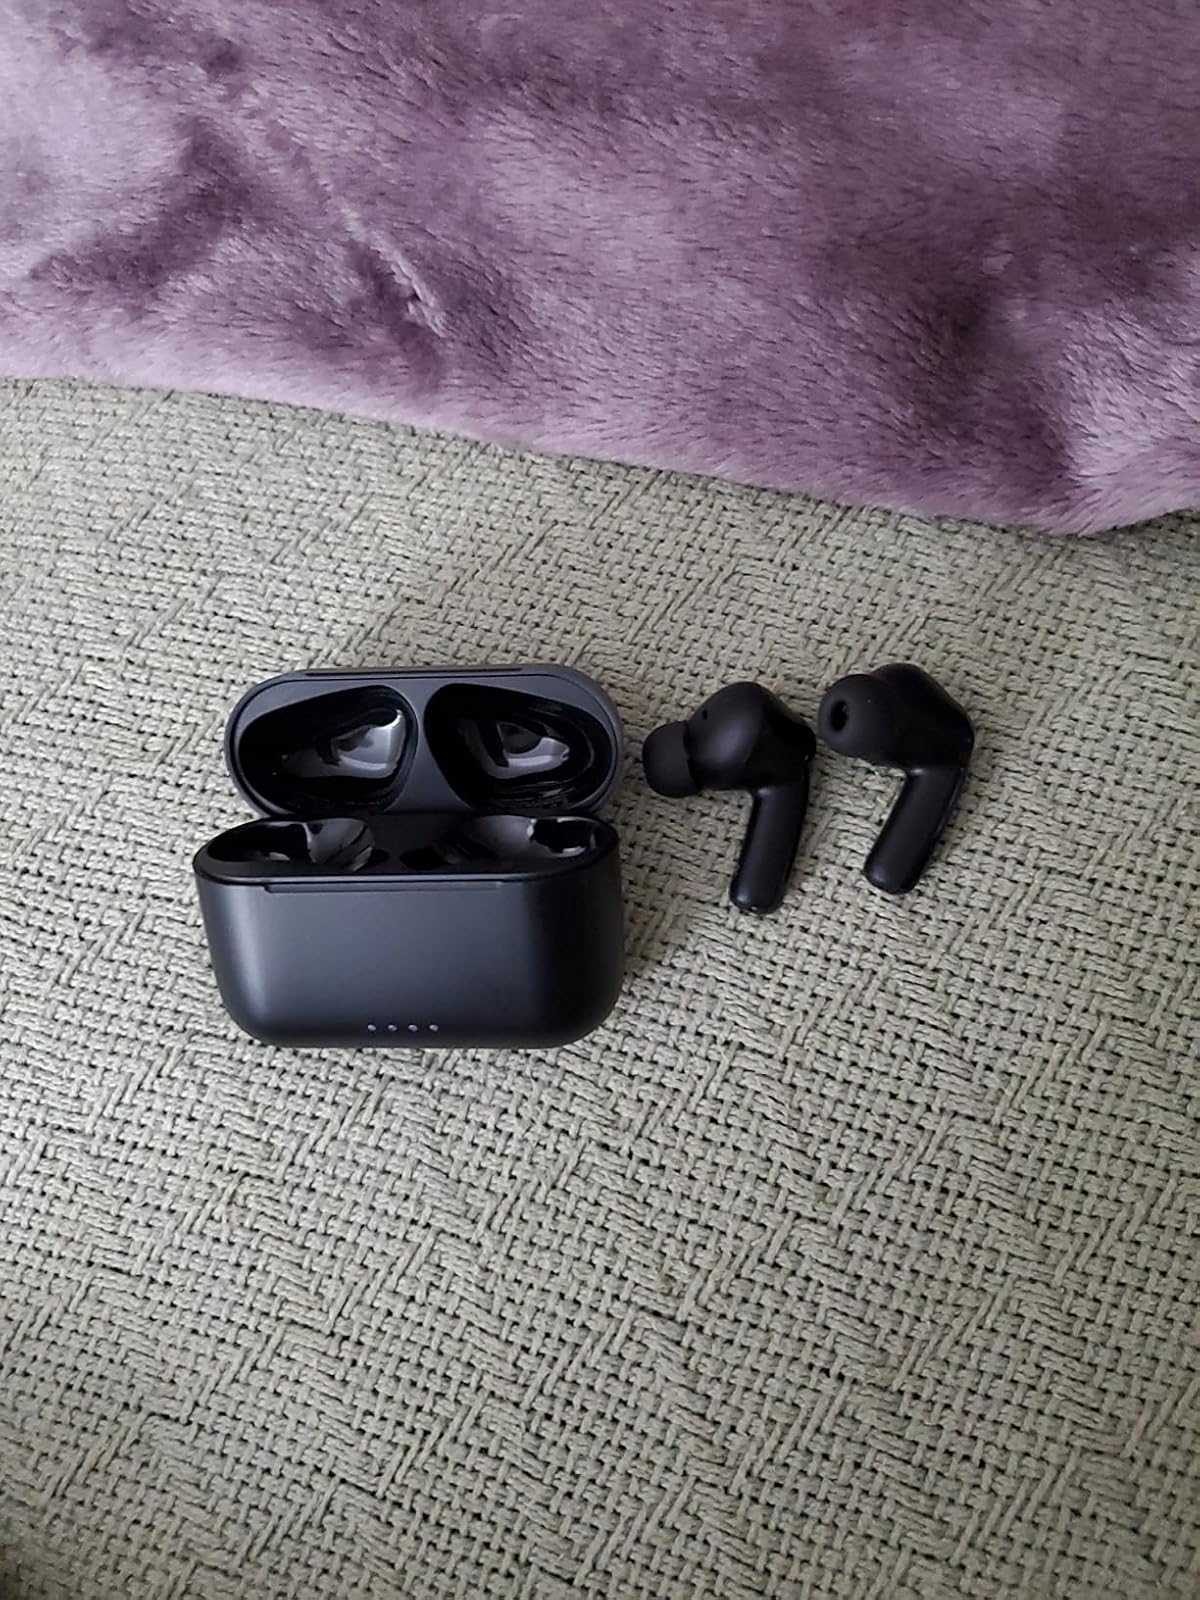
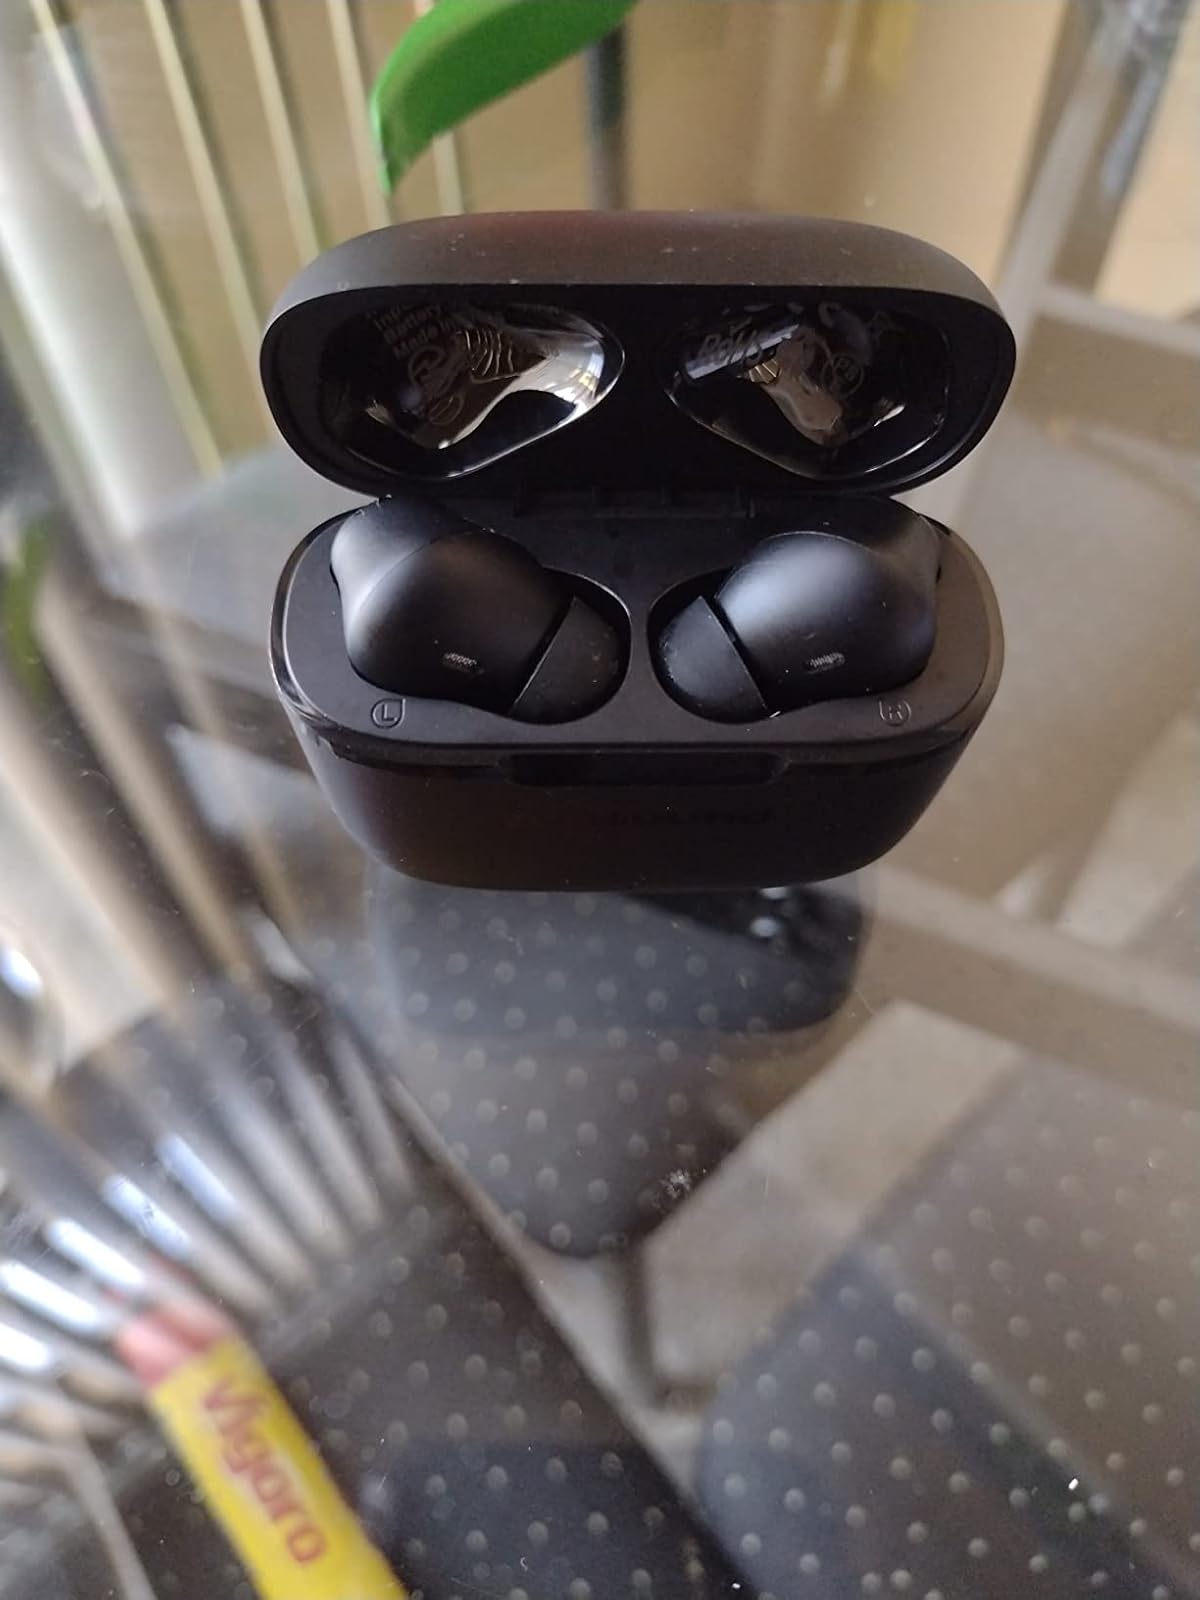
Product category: earbuds
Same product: no